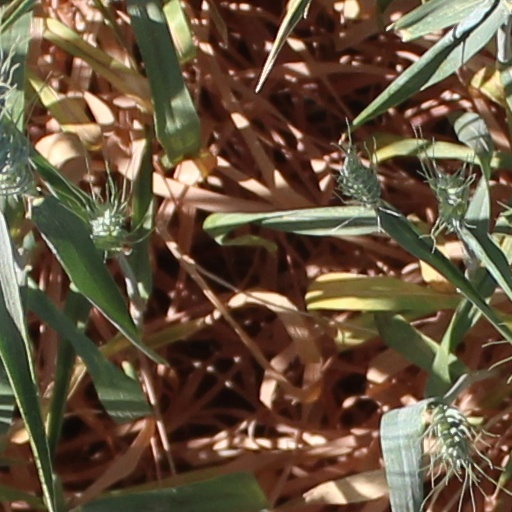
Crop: wheat